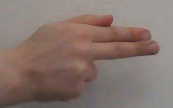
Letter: ghain